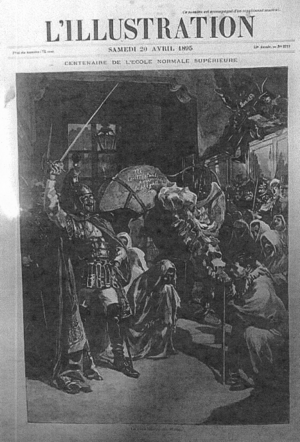
Une du journal ""L'Illustration"" le 20 avril 1895, consacrée au ""Centenaire de l'Ecole normale supérieure"". L'illustration de la une montre un rite de bizutage à l'Ecole normale supérieure de la rue d'Ulm à Paris
L’argot normalien est un argot propre aux élèves de l'École normale supérieure de la rue d'Ulm.